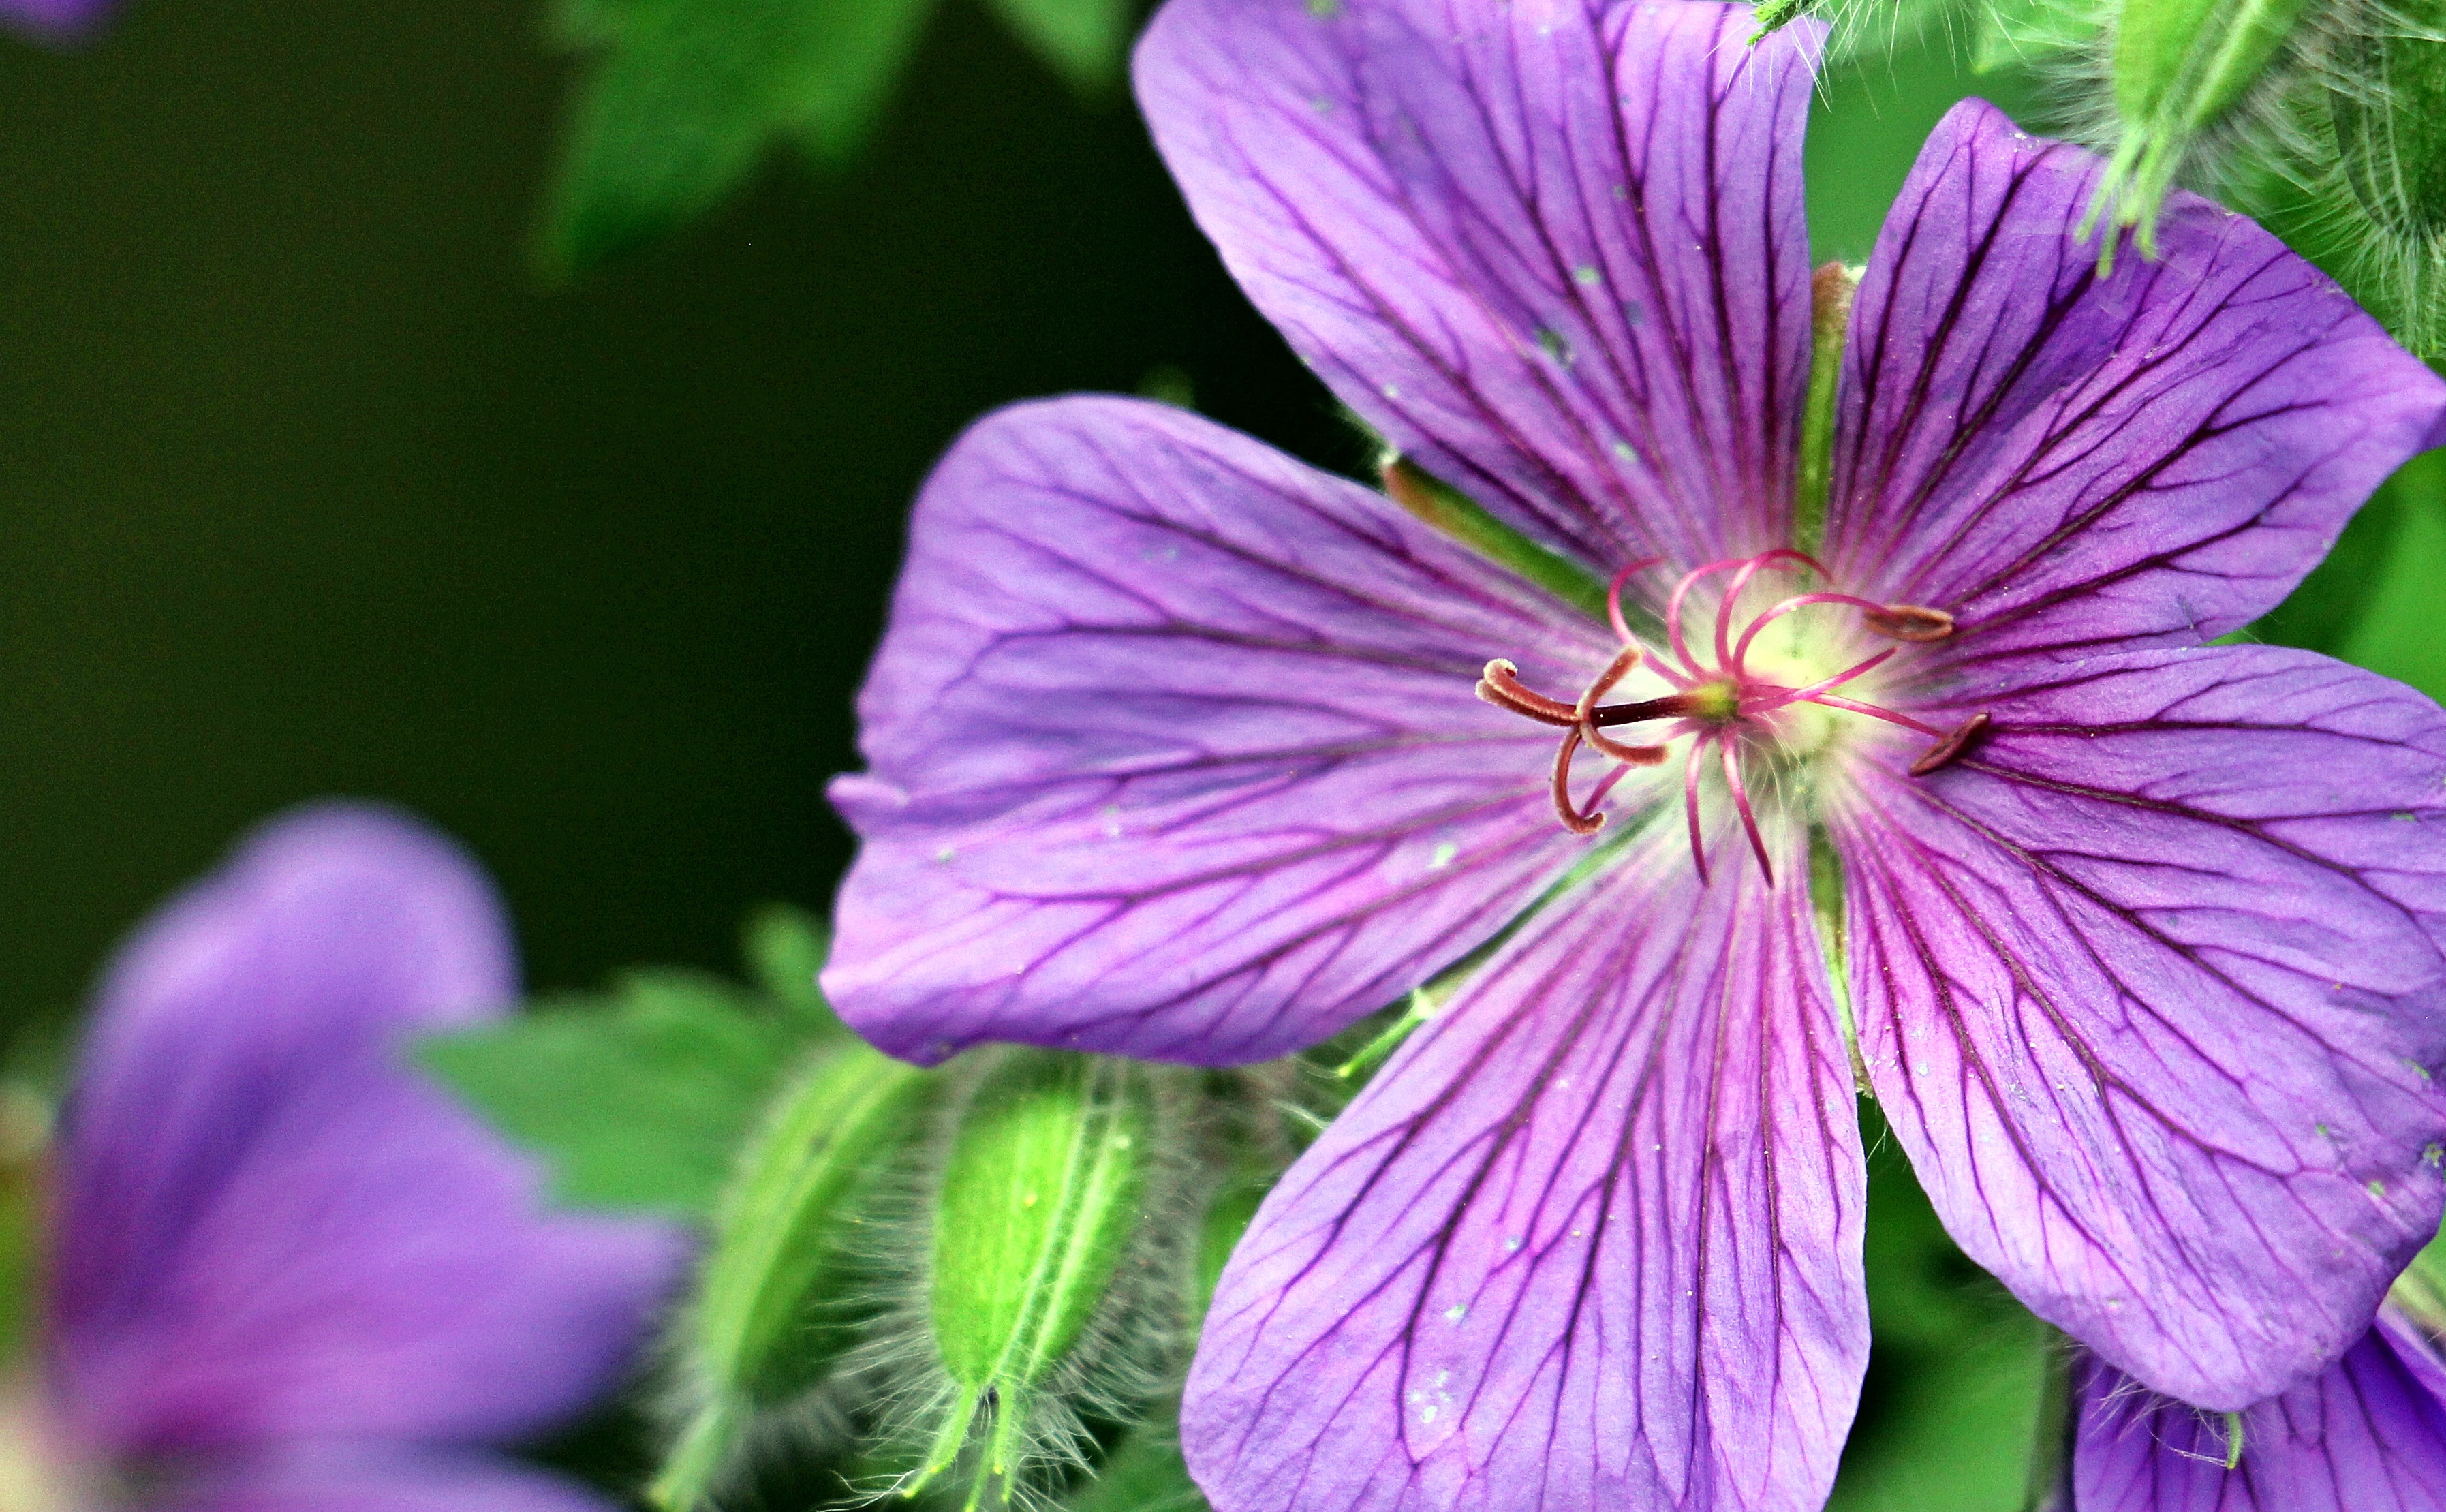
nature, blossom, plant, flower, purple, petal, bloom, spring, botany, blue, garden, flora, wildflower, close up, blue blossom, geranium, bed, beautiful, flower garden, purple flower, cranesbill, macro photography, garden plant, flowering plant, bedding plant, stork beak bird flower, geranium cinereum, beetblume, annual plant, land plant, geraniales